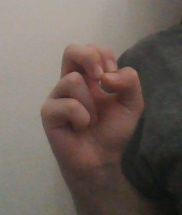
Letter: gaaf